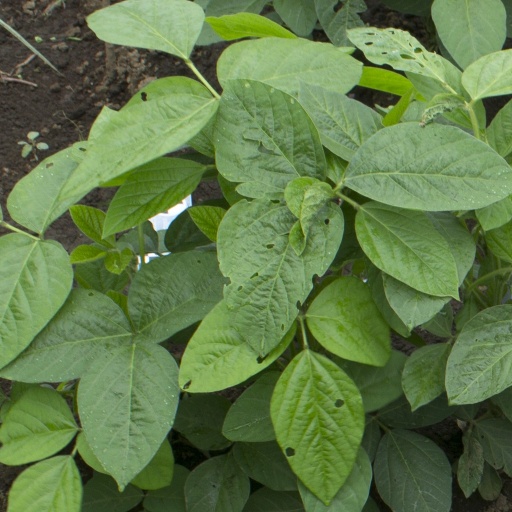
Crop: soybean